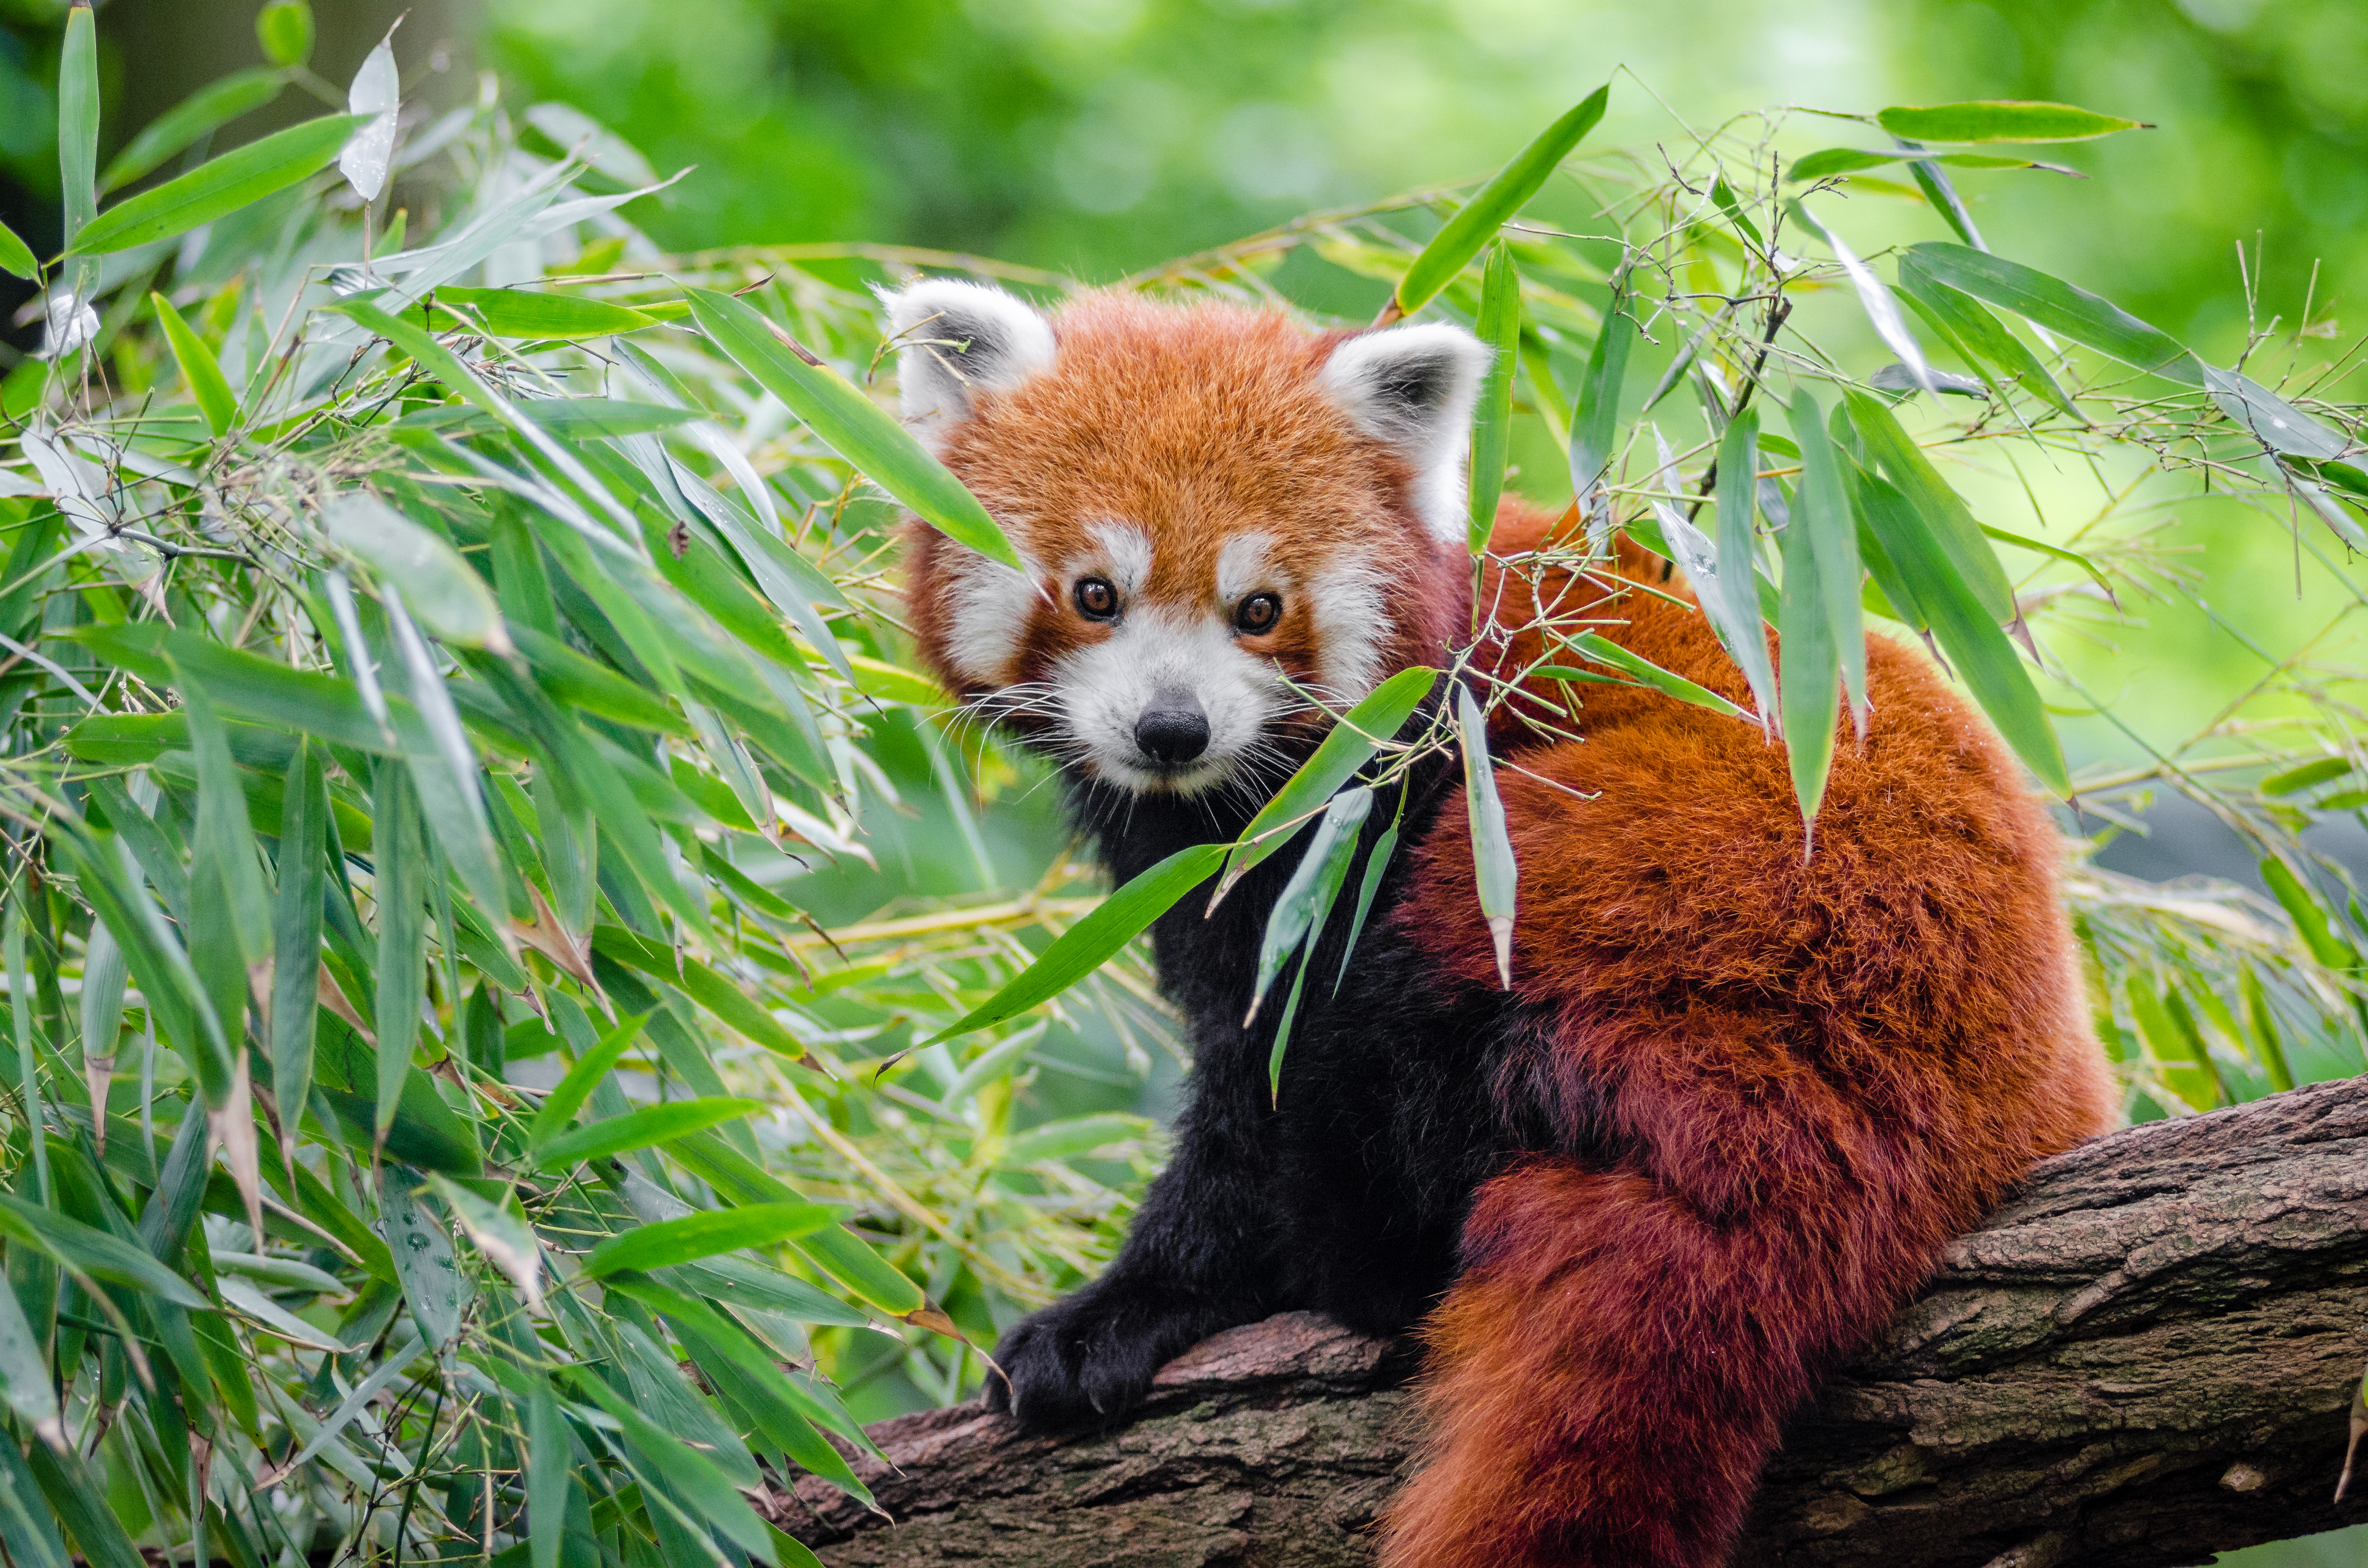
bokeh, animal, wildlife, zoo, red, mammal, fauna, red panda, panda, endangered, vertebrate, germany